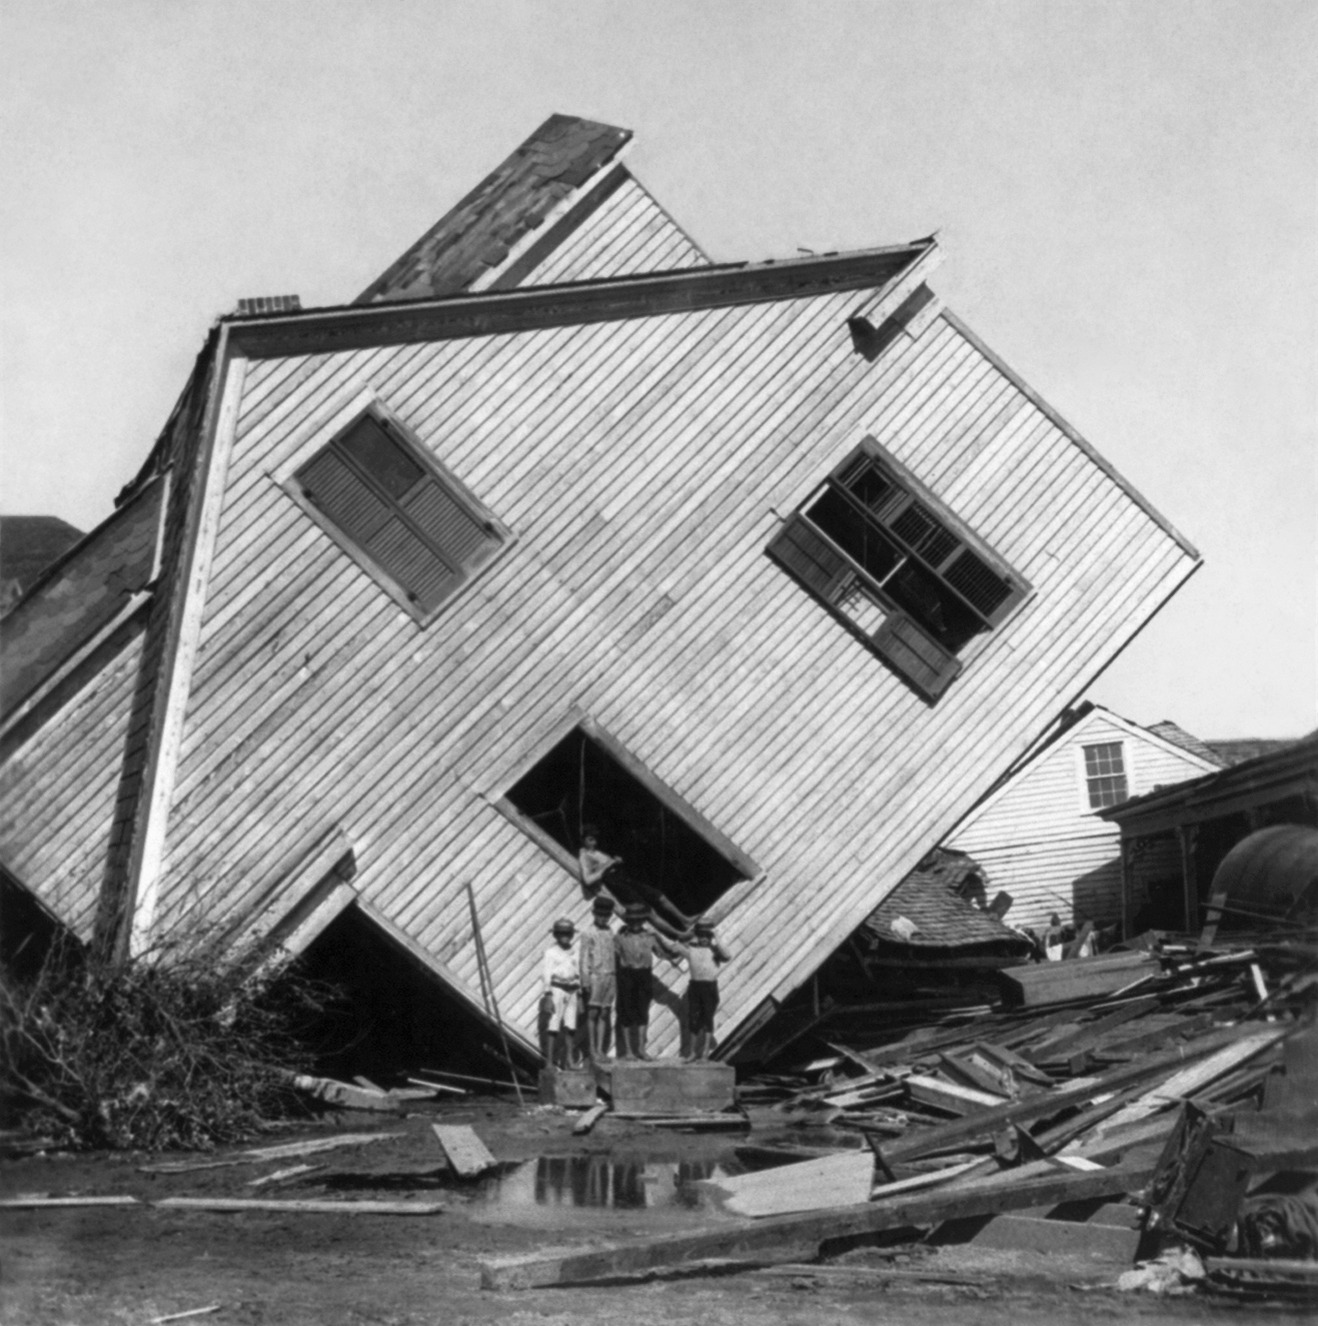
black and white, house, shack, monochrome, destroyed, natural disaster, homeless, sketch, drawing, disaster, hurricane, destruction, texas, devastation, forward, misfortune, galveston, bad luck, monochrome photography, 1900